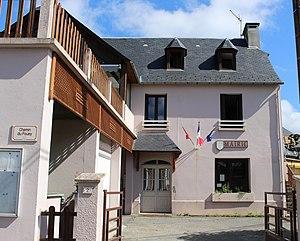
Mairie de Benqué (Hautes-Pyrénées)
Benqué-Molère est depuis le 1ᵉʳ janvier 2017, une commune nouvelle française située dans le département des Hautes-Pyrénées en région Occitanie. Elle est issue du regroupement des anciennes communes de Benqué et Molère.
Benqué est une ancienne commune française située dans le département des Hautes-Pyrénées, en région Occitanie, devenue le 1ᵉʳ janvier 2017 une commune déléguée au sein de la commune nouvelle de Benqué-Molère.